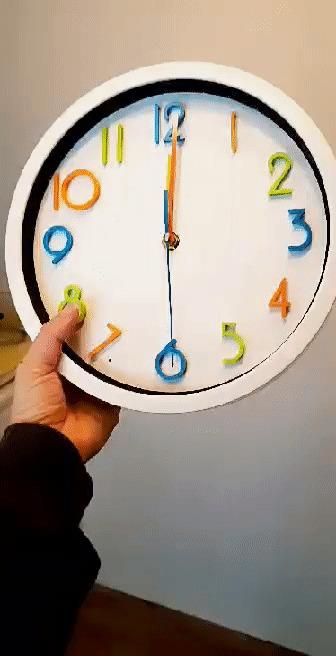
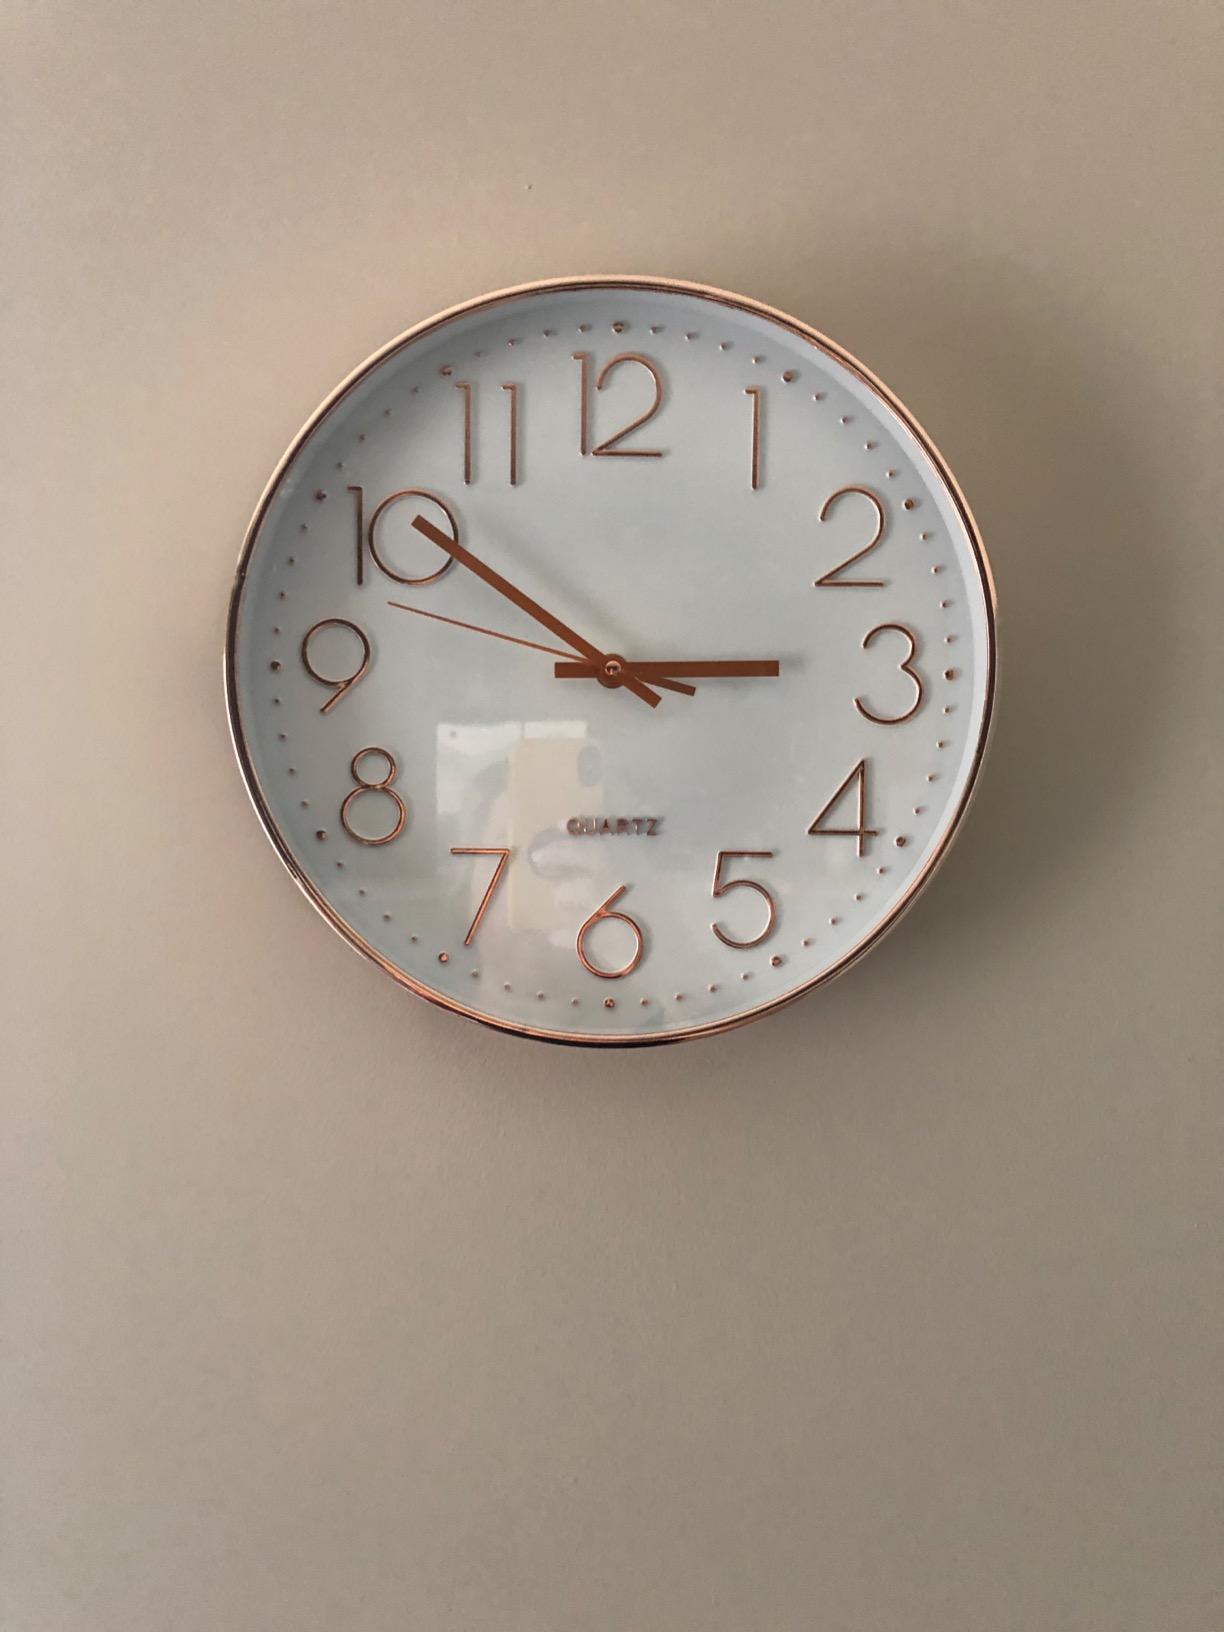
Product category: clock
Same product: no